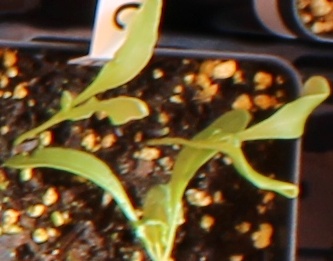
Label: Sugar beet